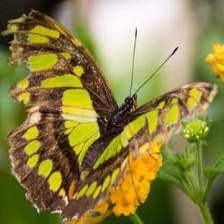
Species: MALACHITE